Novica Radović

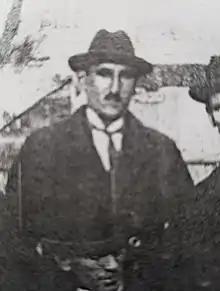
Novica Radović

Novica Radović (Serbian Cyrillic: Новица Радовић; born in Martinići in 1890 – died in Cetinje in 1945) was a Montenegrin politician.